Władysław Bukowiński

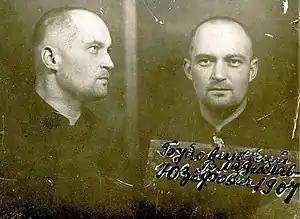
Władysław Bukowiński after arrest by NKVD

Władysław Bukowiński (also known as Ladislao Bukowinski; 22 December 1904 – 3 December 1974), was a Polish Roman Catholic priest who served in the diocese of Karaganda in Kazakhstan. He served in Poland during World War II and became renowned among his parishioners for his calmness and his intelligence. He made an effort to meet the conflict with the love of Jesus Christ and the message of the Gospel. He was arrested on several occasions and was a prisoner for a time in a Soviet gulag. After he was released, he served a long-term mission in Kazakhstan.